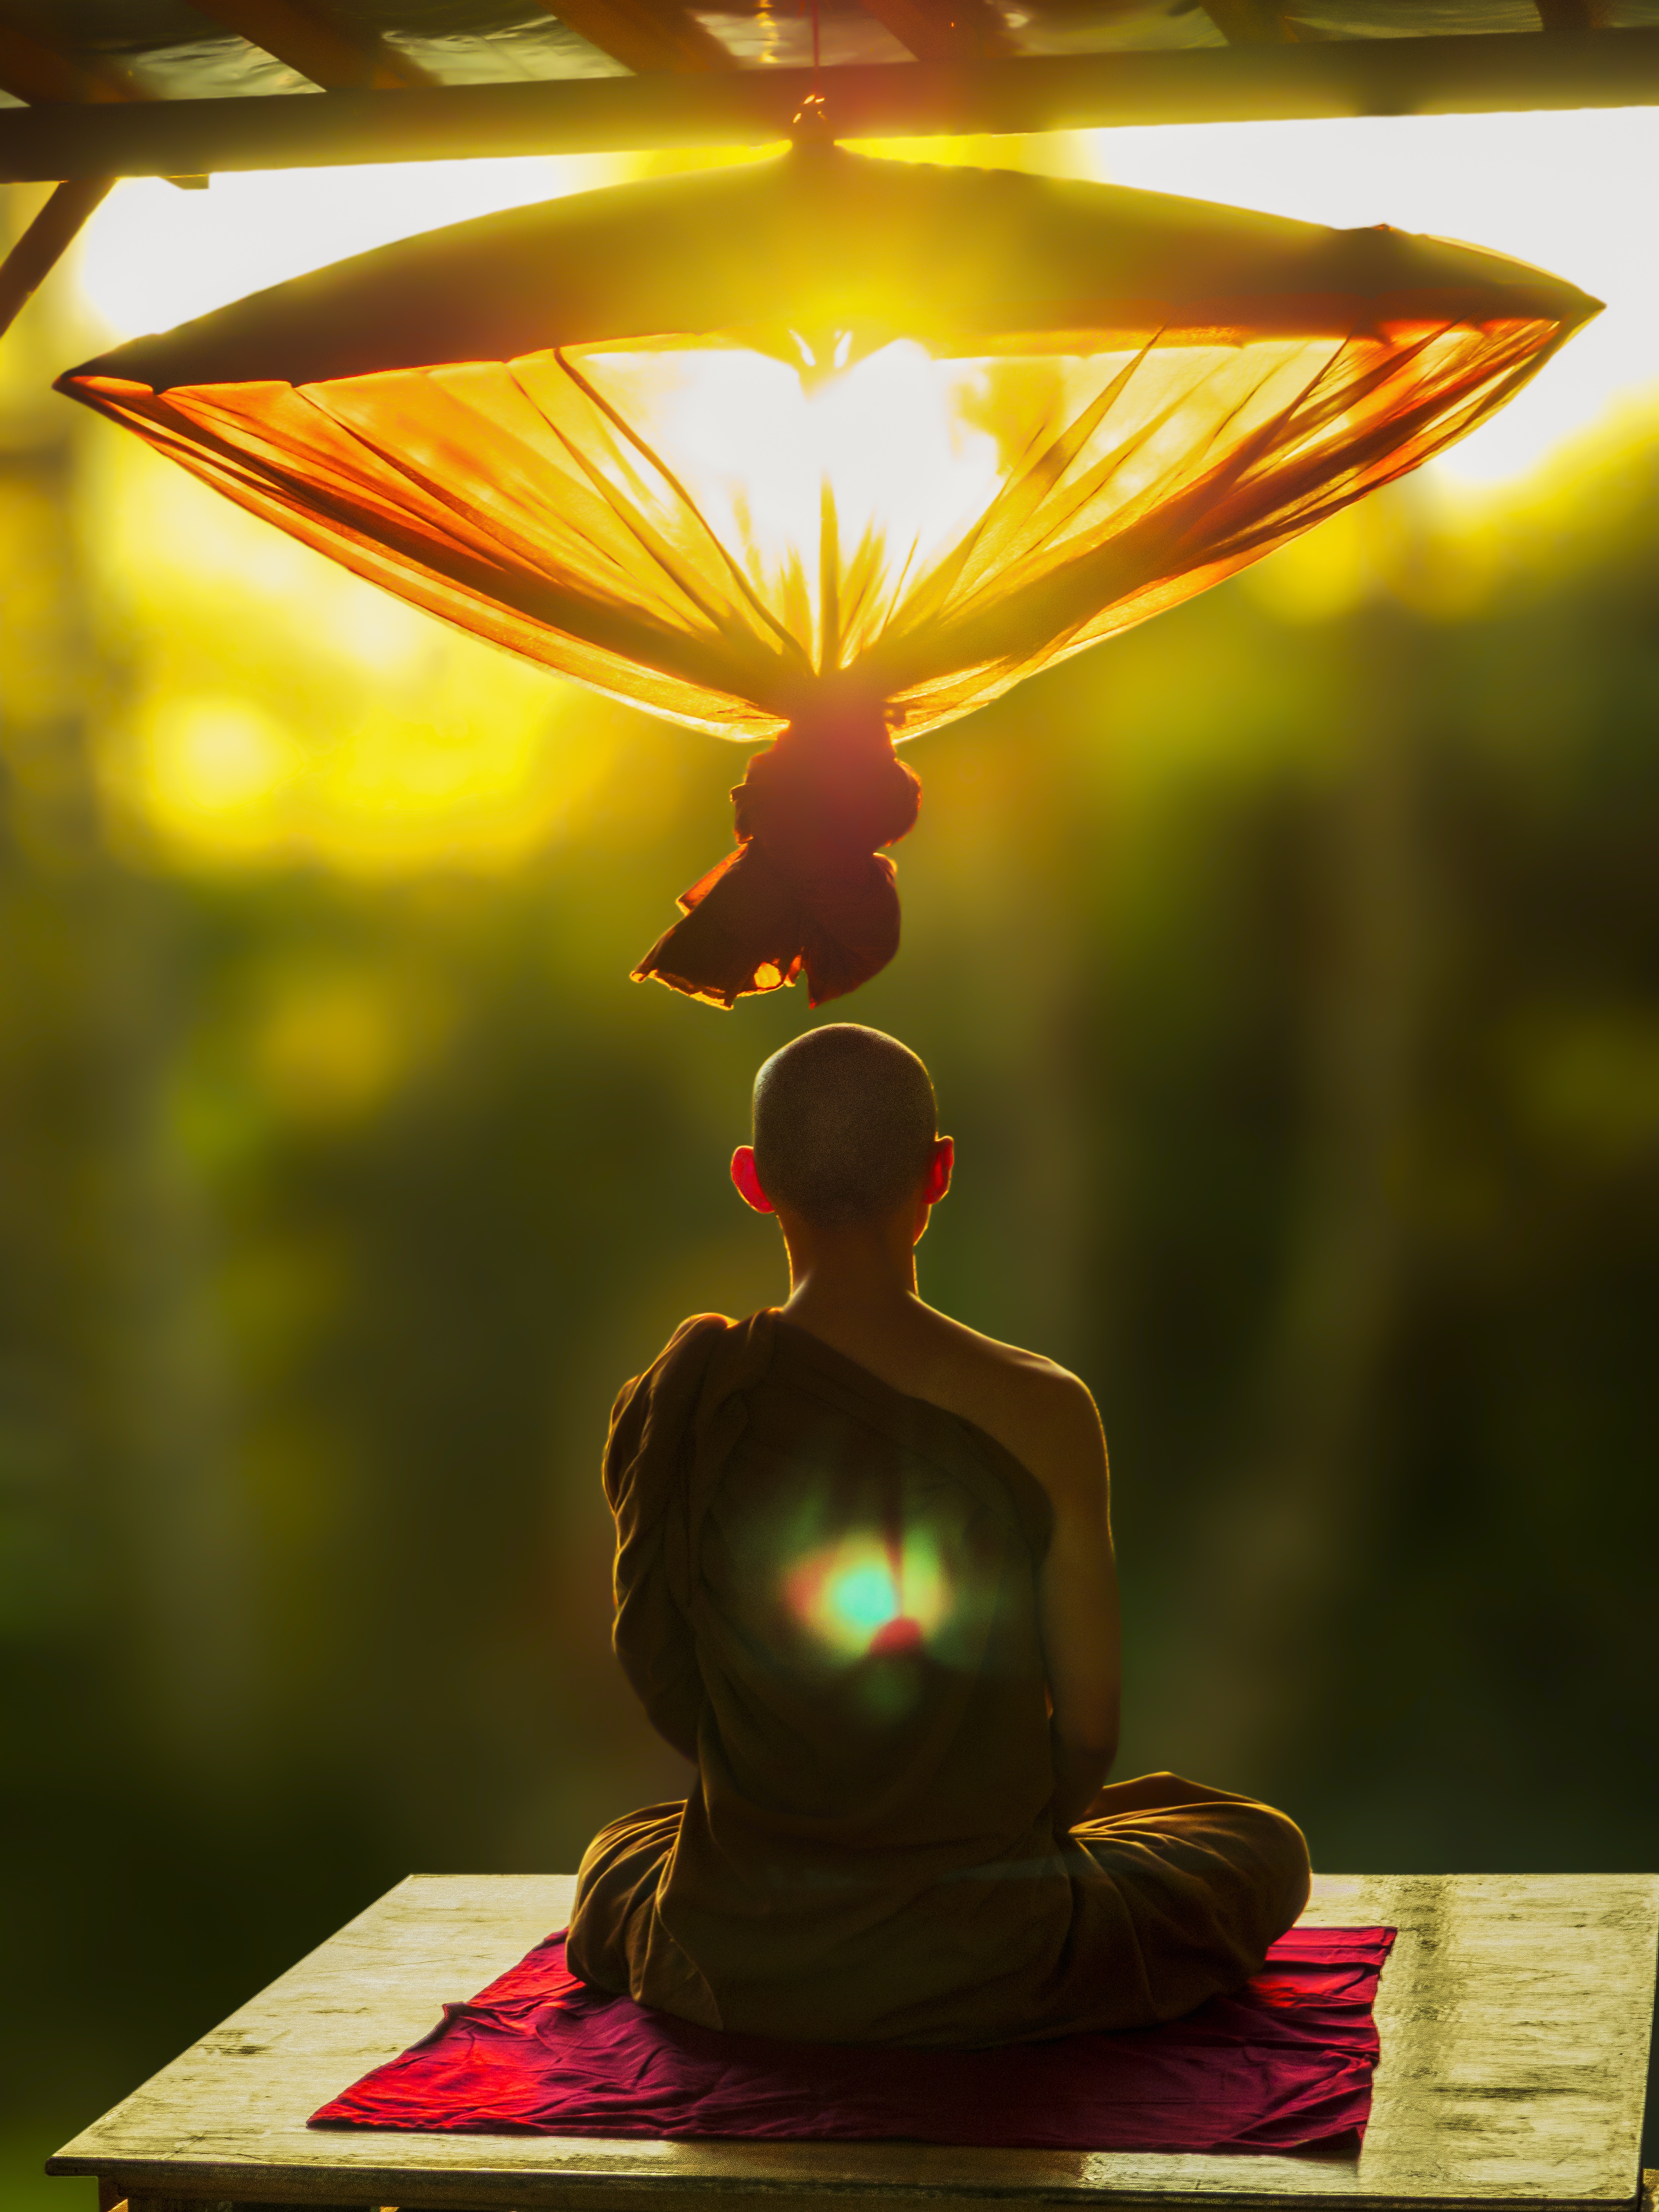
light, sunset, sunlight, leaf, flower, dusk, green, reflection, umbrella, color, meditate, buddhism, religion, yellow, religious, art, meditation, temple, culture, theravada buddhism, traditional, theravada, gautama buddha, monk meditating